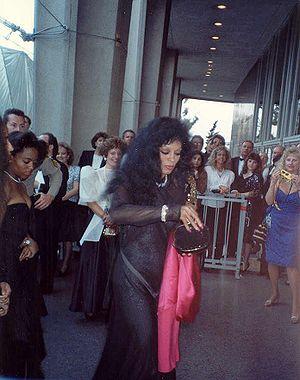
Diana Ernestine Earle Ross plus connue sous le nom de Diana Ross, née le 26 mars 1944 à Détroit, est une chanteuse, compositrice et actrice américaine.